Summer Heat (2008 film)

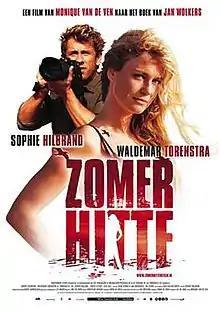
Theatrical release poster

Summer Heat is a 2008 film directed by Monique van de Ven. Her first feature-length film, it is based on the 2005 book-week giveaway novella by Jan Wolkers. Wolkers, who died while the film was in post-production, also authored the story for van de Ven's first film as an actress, "Turkish Delight" (1973).